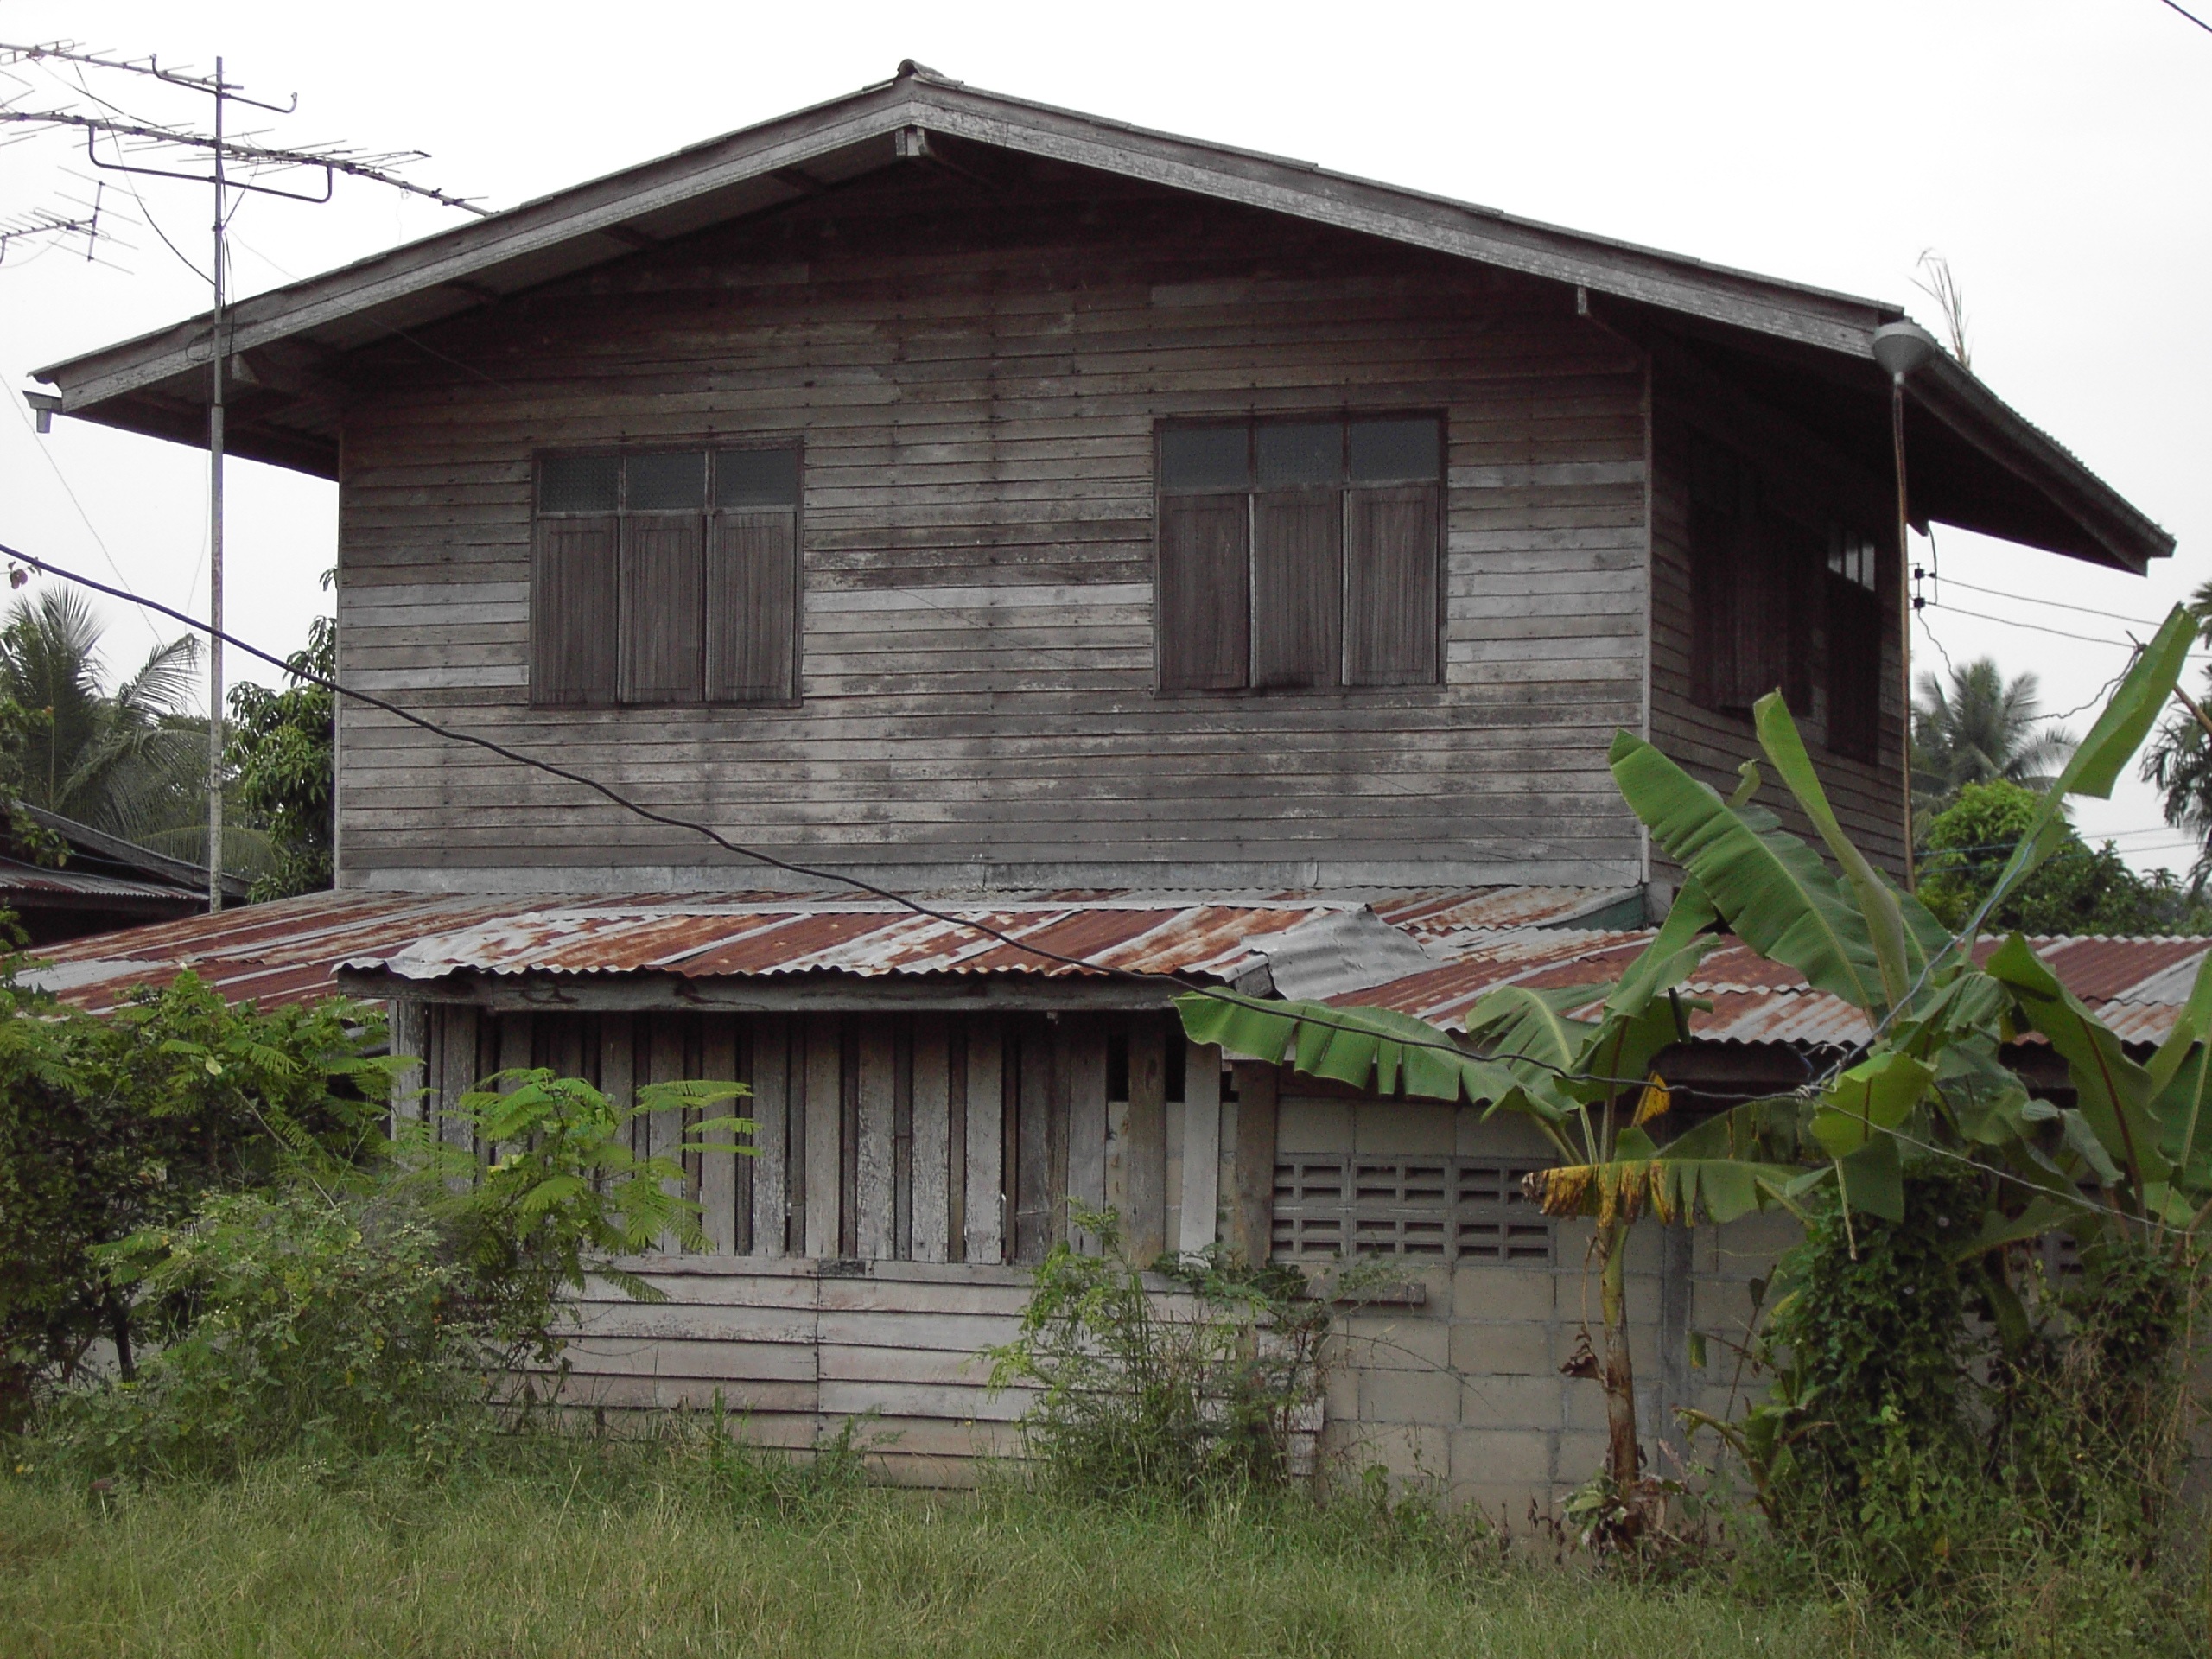
house, roof, building, old, home, shed, vacation, hut, village, shack, live, cottage, facade, property, arm, thailand, farmhouse, estate, log cabin, rural area, residential area, outdoor structure